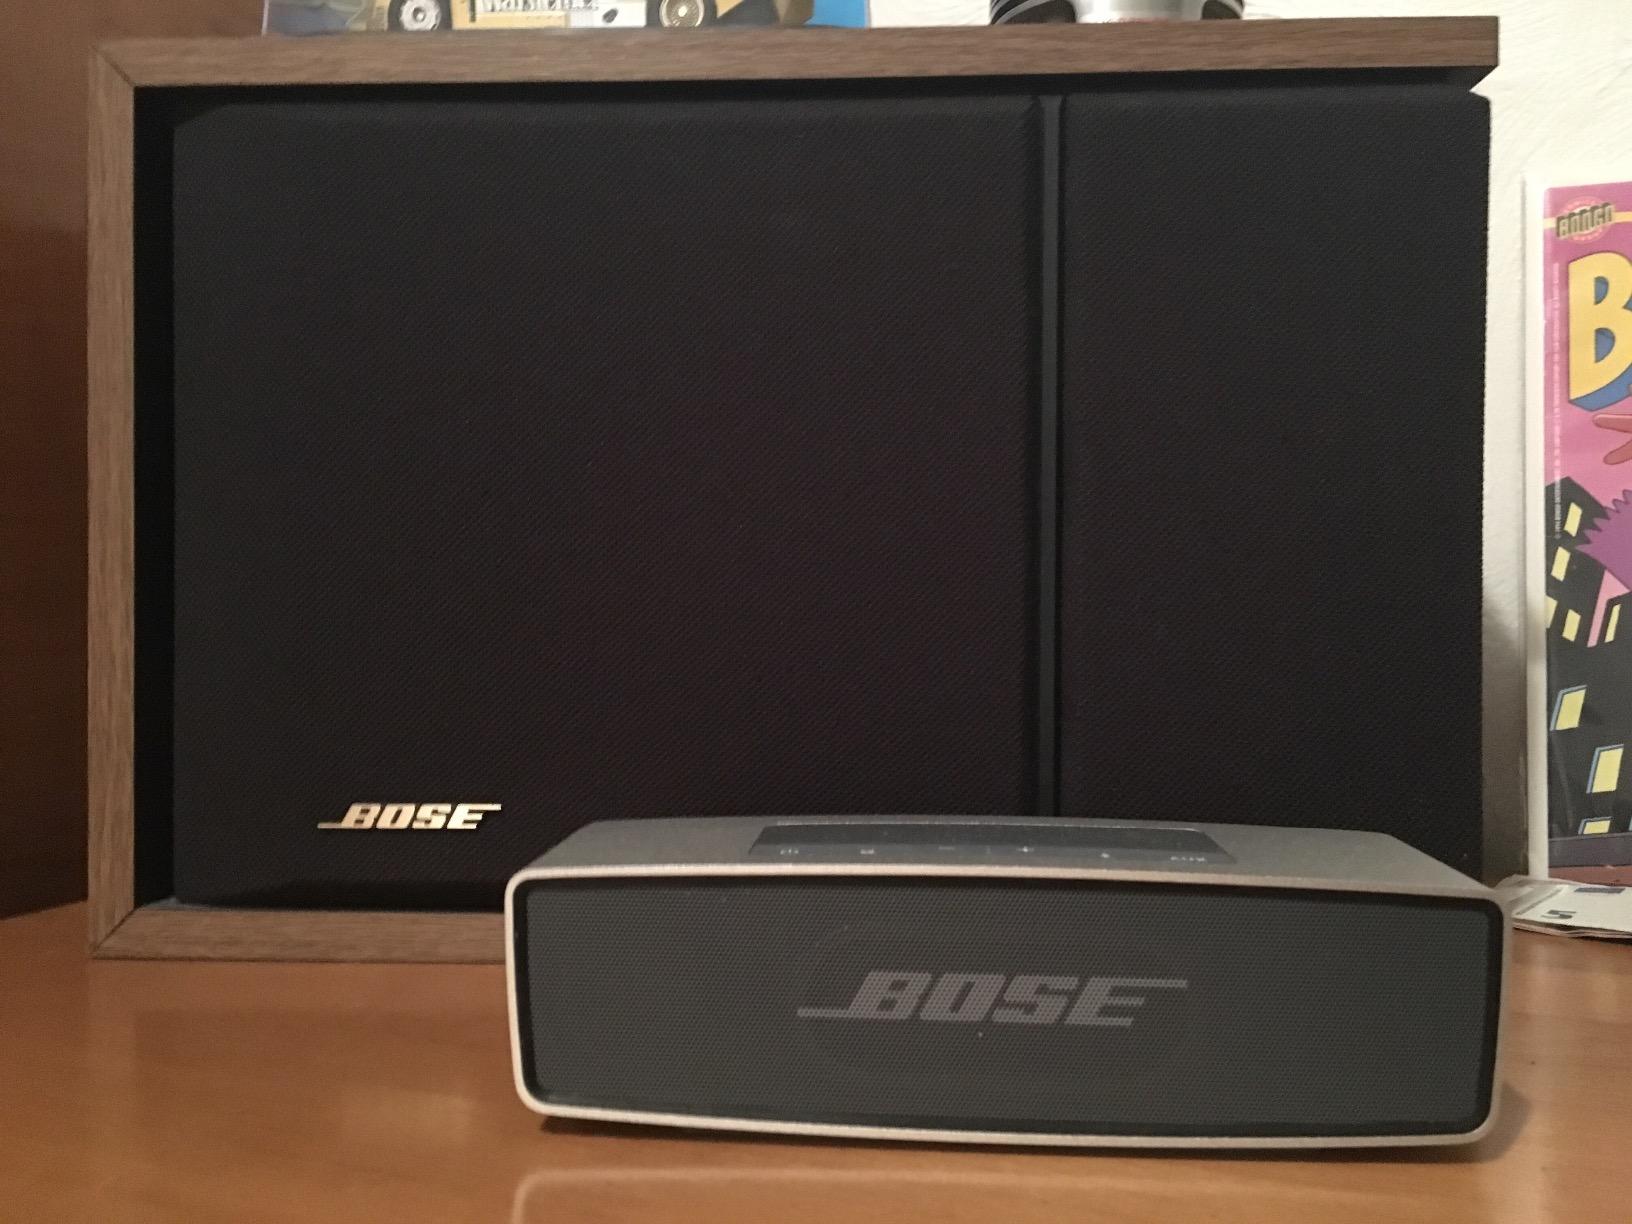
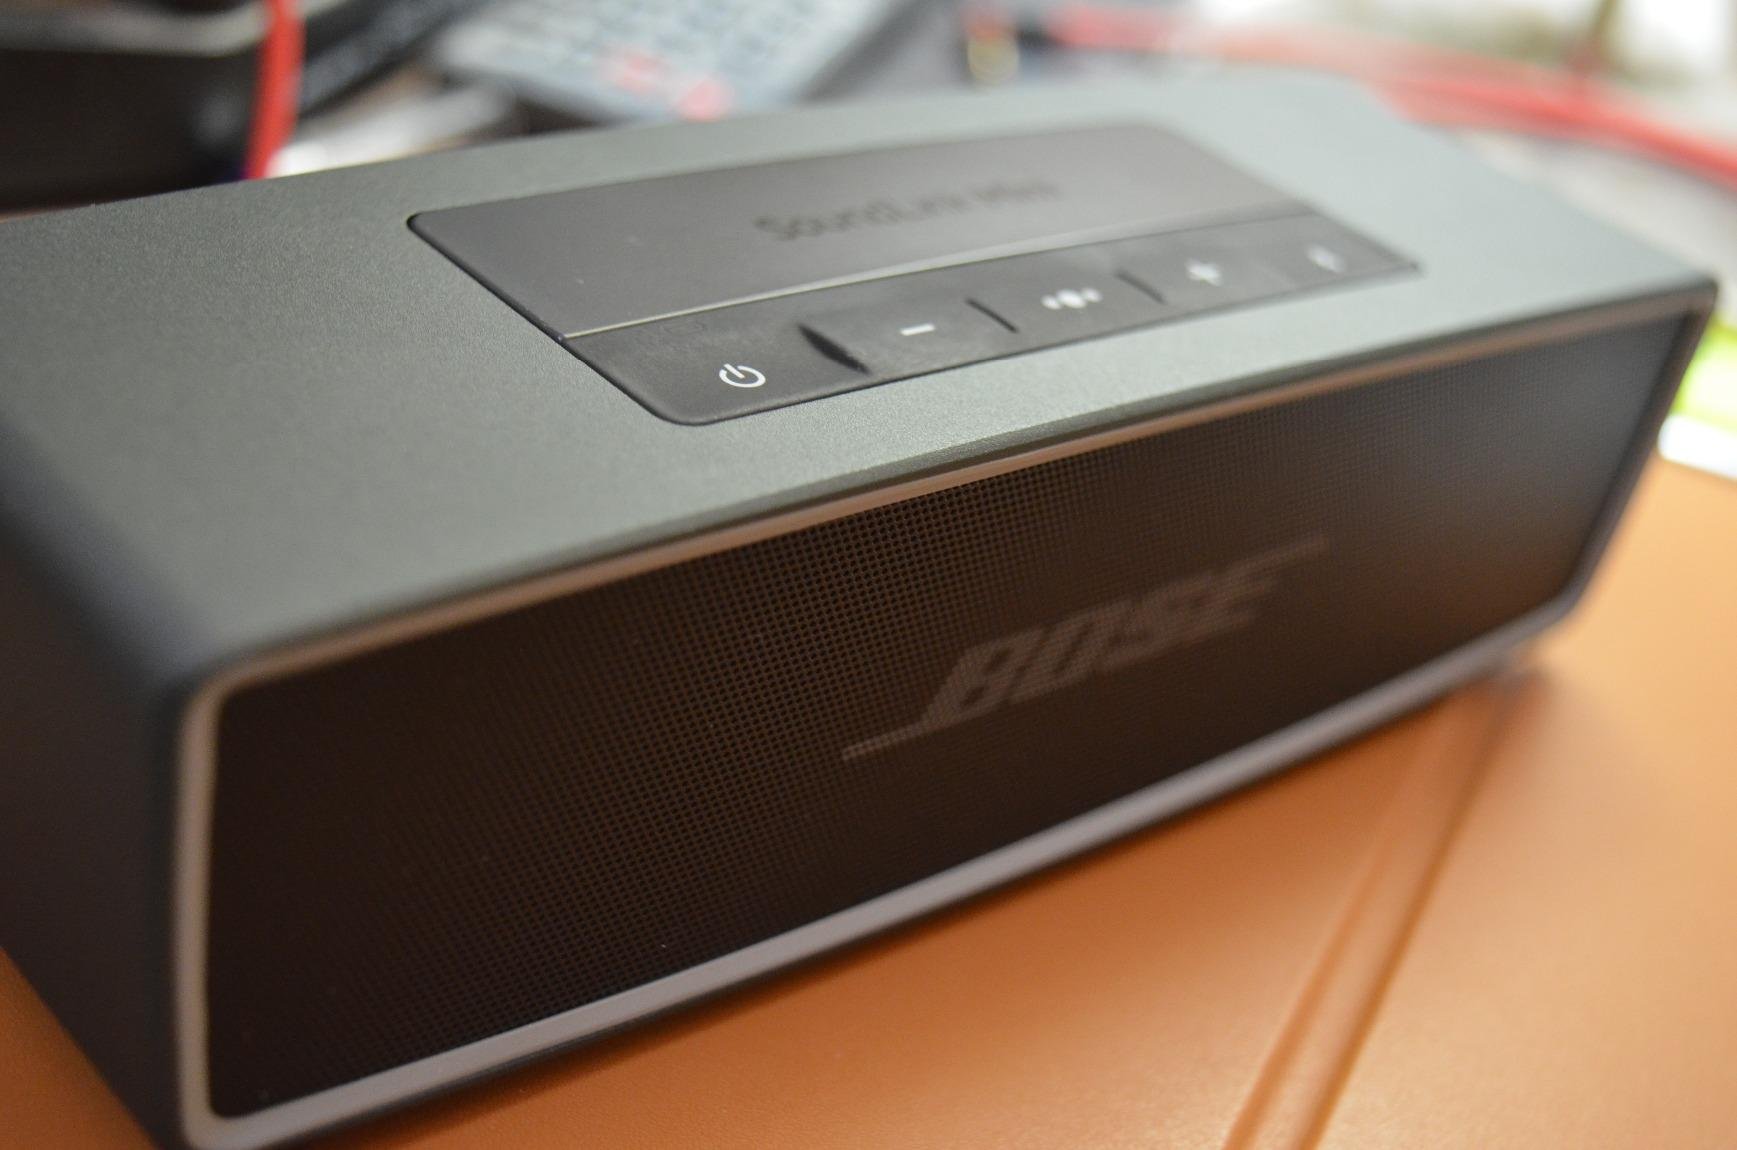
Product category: speaker
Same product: yes